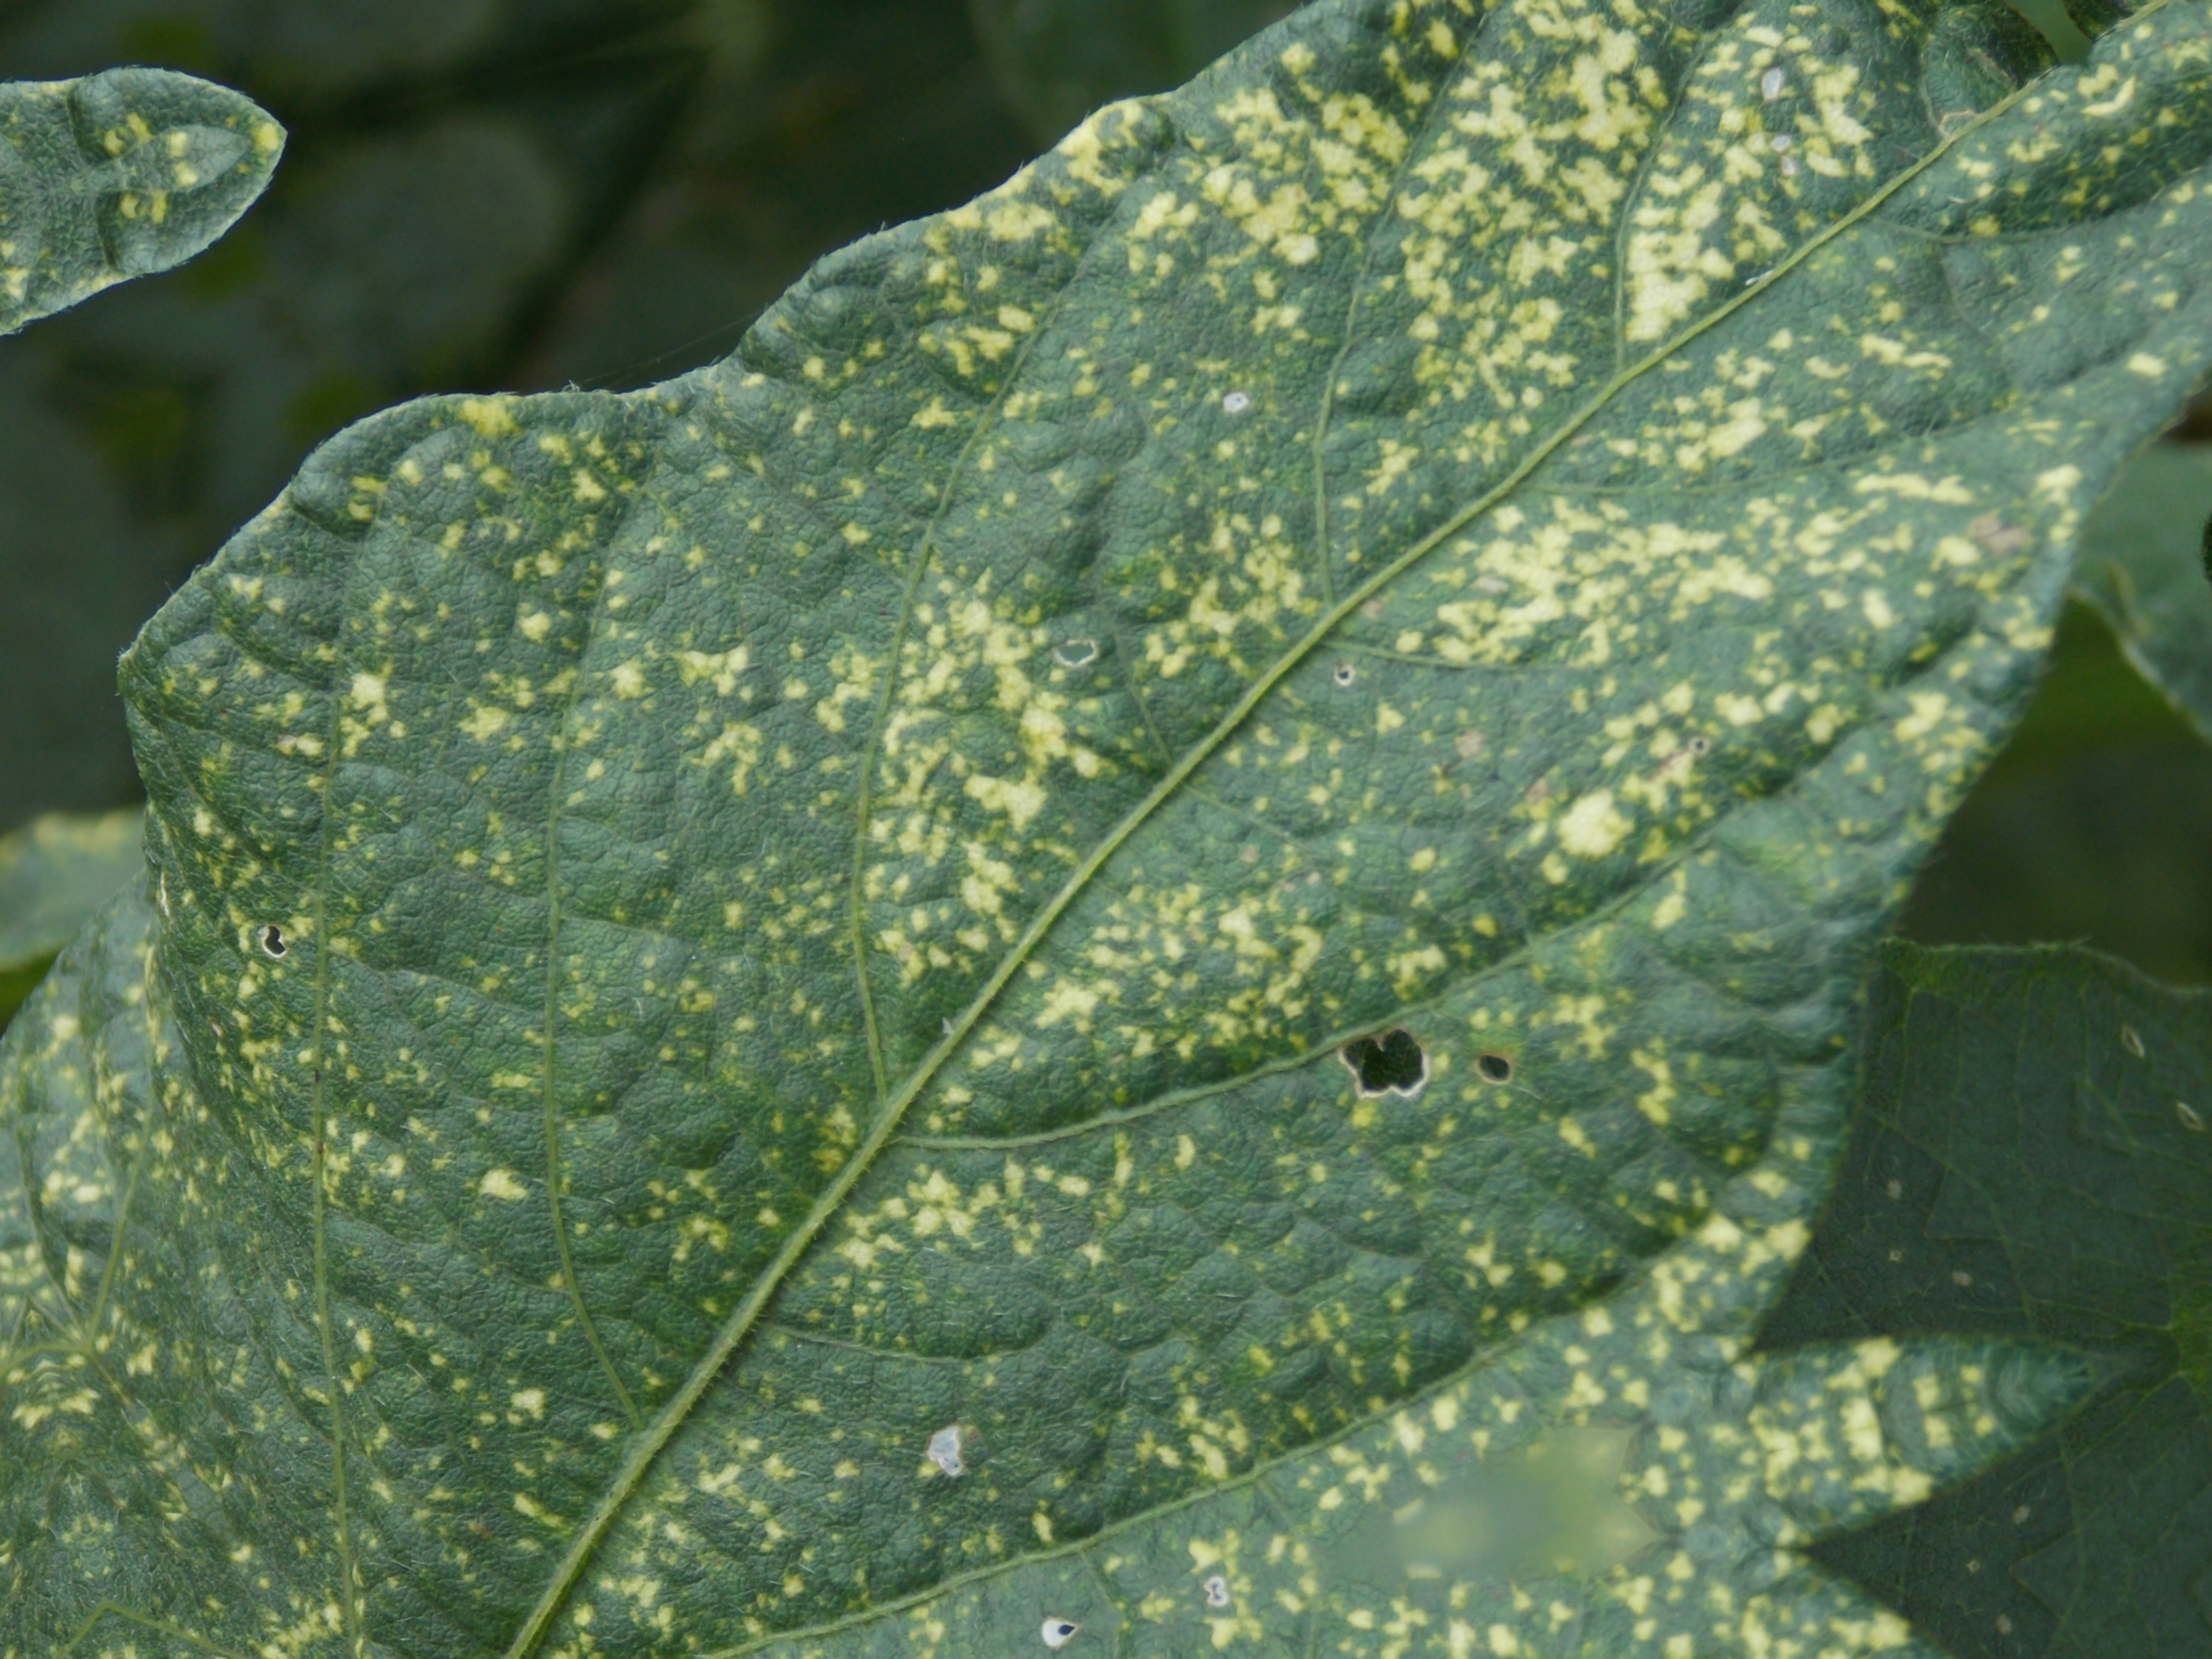
Label: Disease